Doddmane Hudga

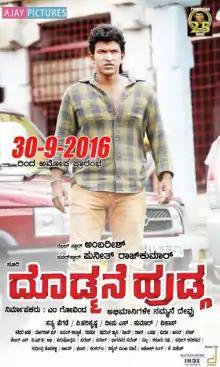
Theatrical release poster

Doddmane Hudga is a 2016 Indian Kannada-language action drama film co-written and directed by Duniya Soori, featuring Puneeth Rajkumar and Radhika Pandit. The film also features an ensemble cast of Ambareesh, Sumalatha, Bharathi Vishnuvardhan, Krishna, Srinivasa Murthy, and P. Ravi Shankar, with Shiva Rajkumar providing a voice-over. This film marks the 25th film with Puneeth Rajkumar in a lead role.